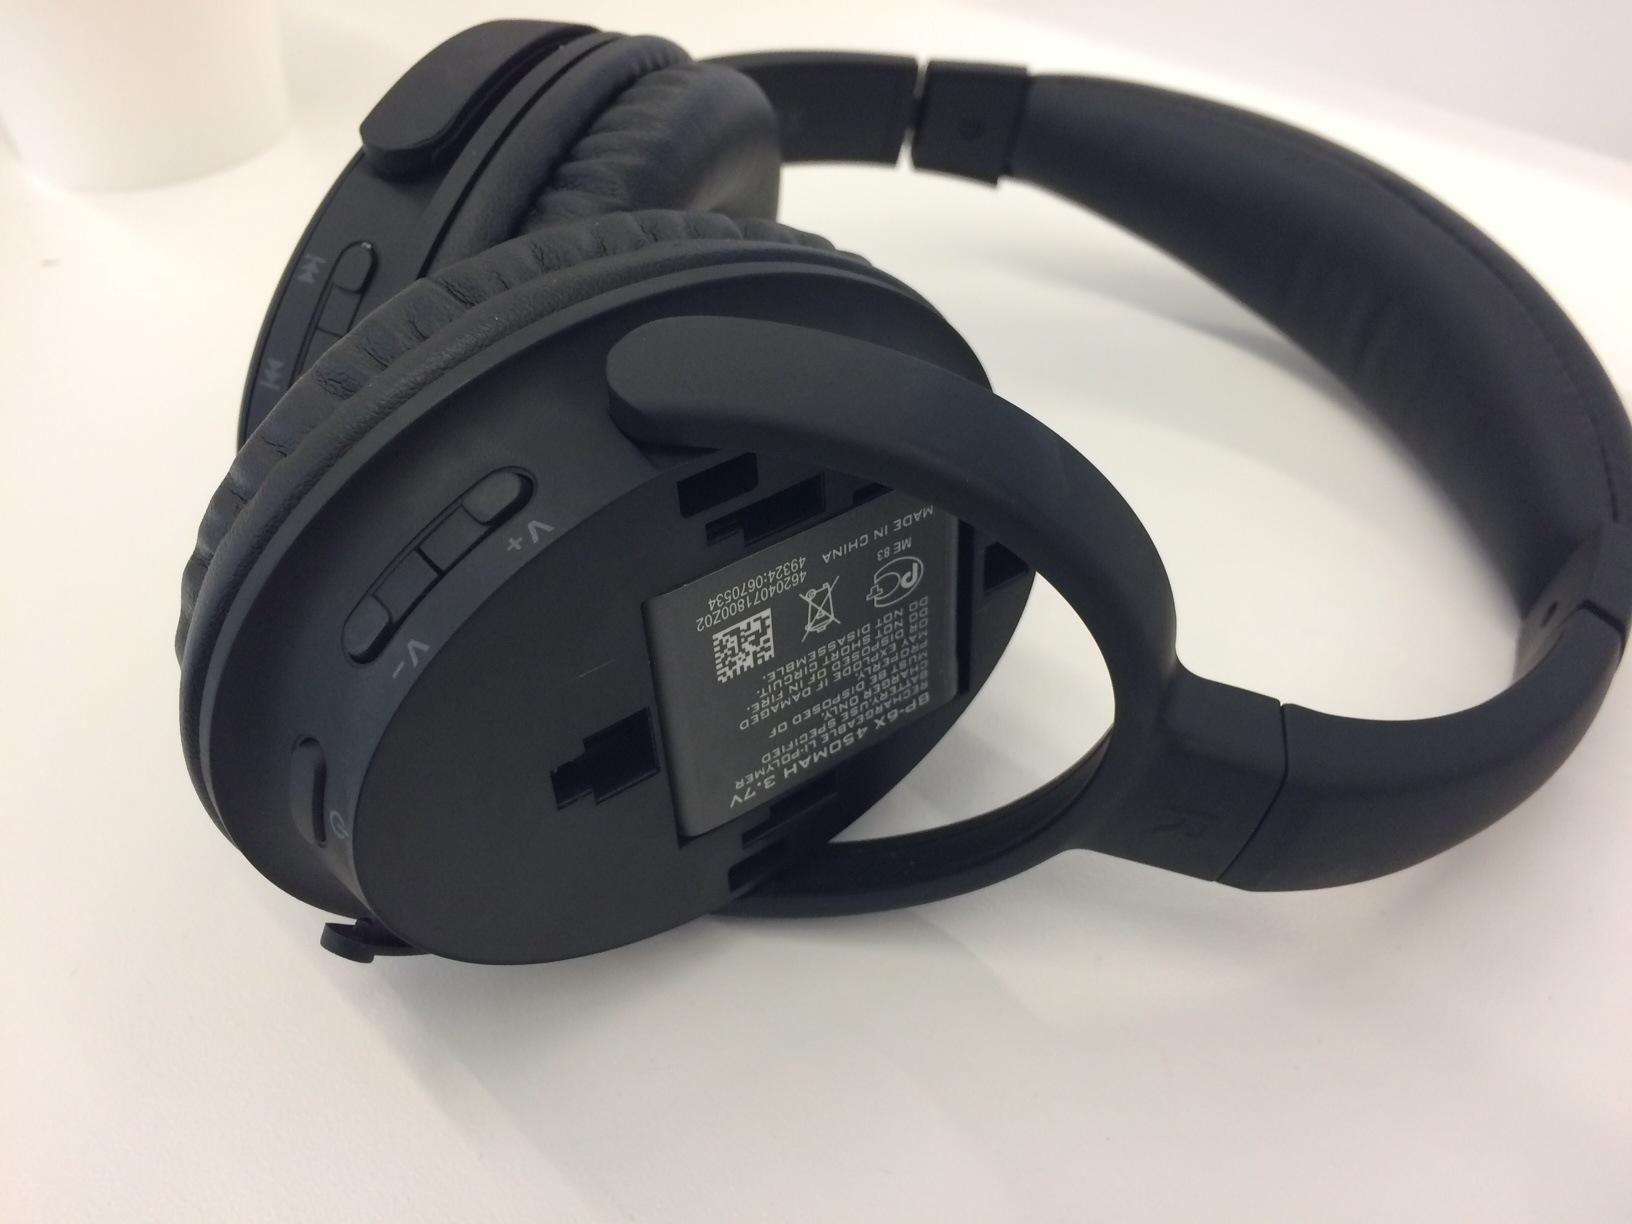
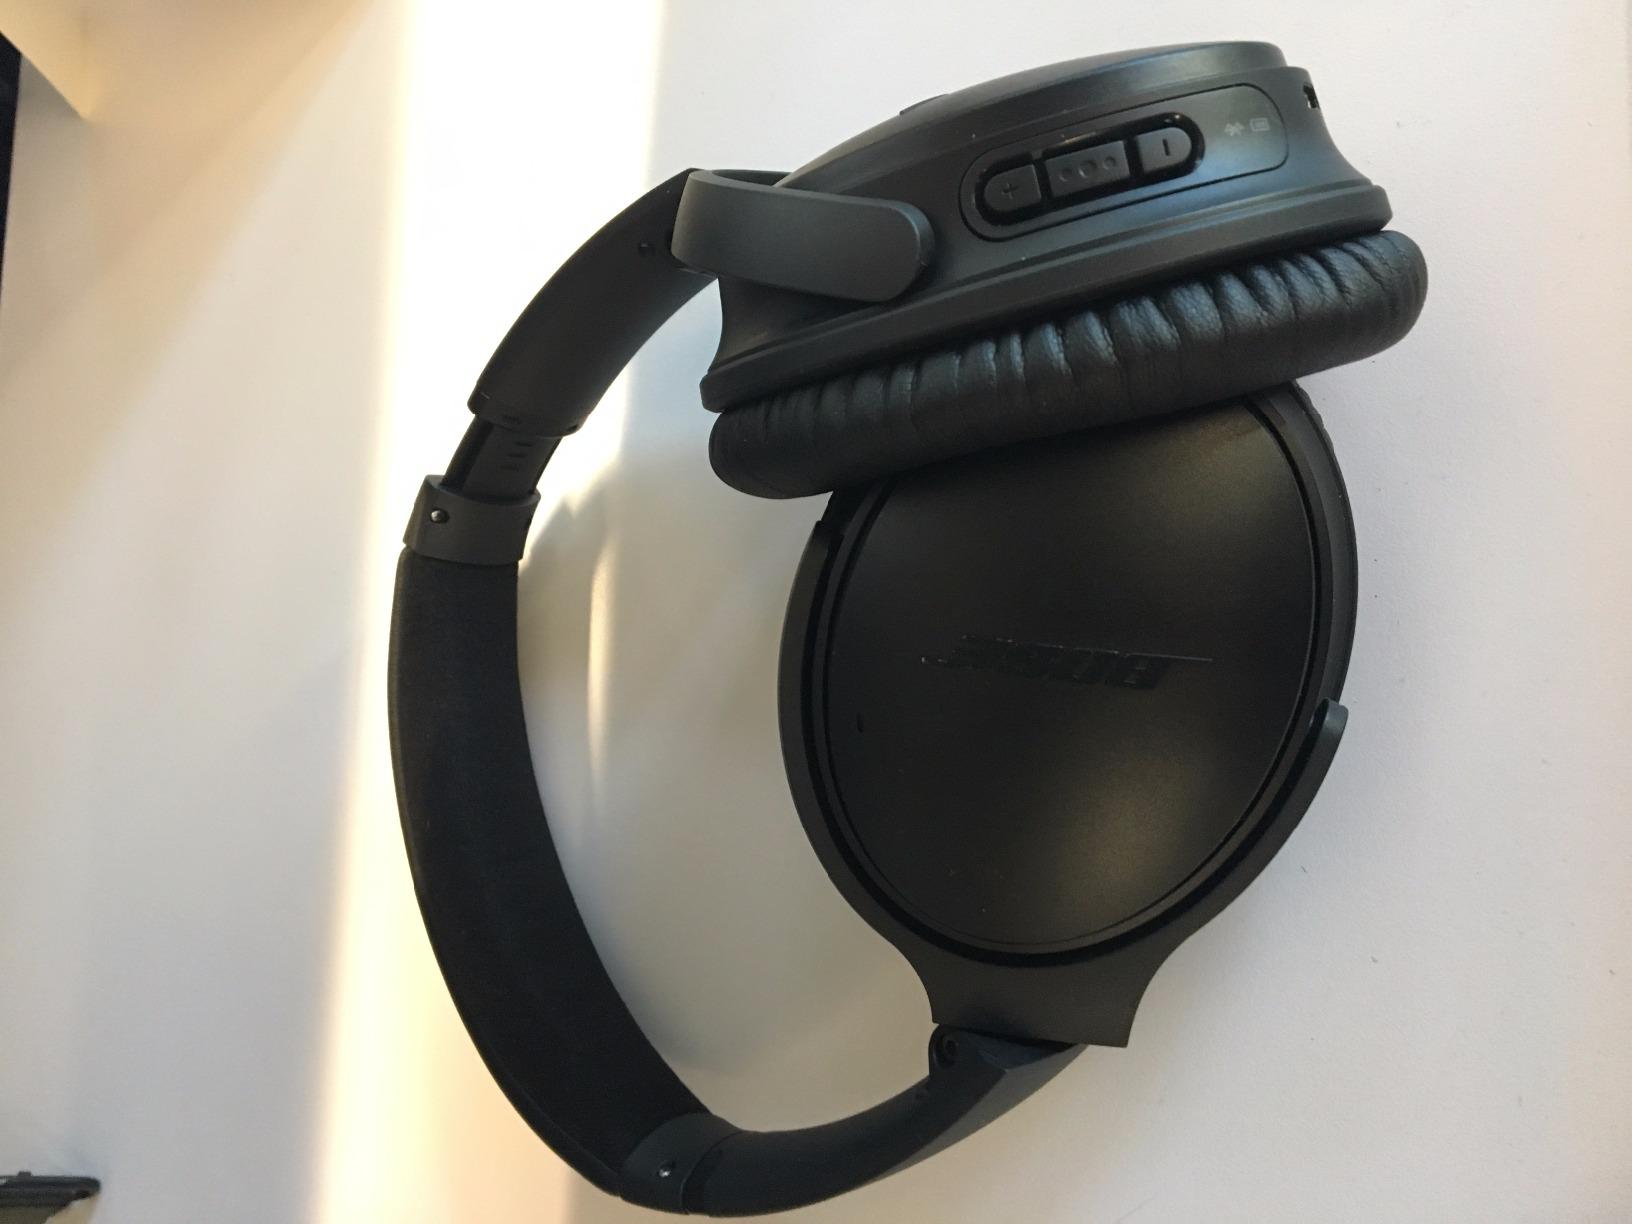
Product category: headphones
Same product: no